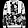
Label: Pullover